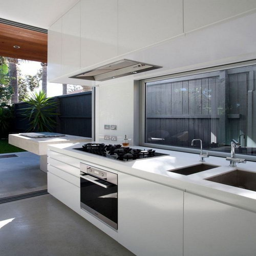
i think every kitchen should have a huge space like this .